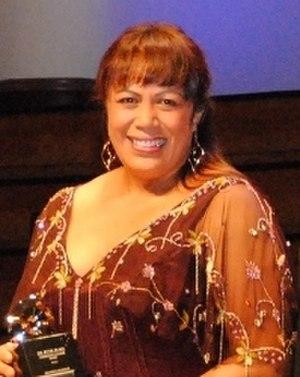
Beatrice Roini Liua Faumuina est une athlète néo-zélandaise spécialiste du lancer du disque, championne du monde en 1997 et détentrice du record de Nouvelle-Zélande de la discipline.